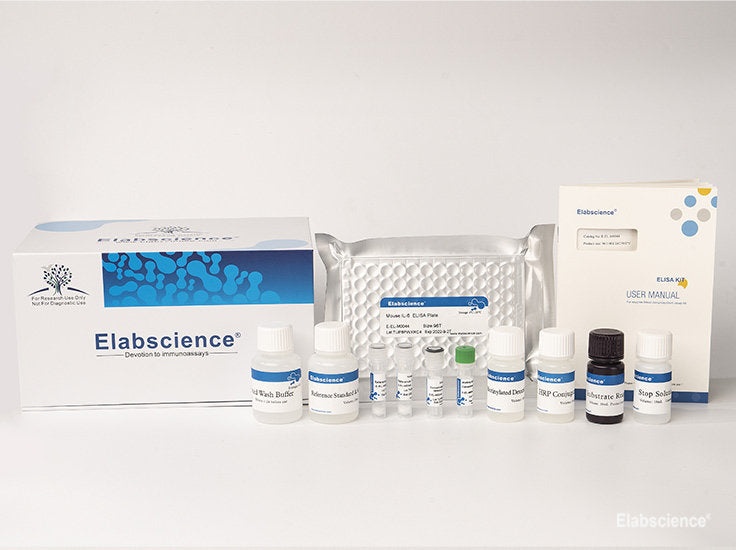
PE/Cyanine5 Anti-Mouse CD71 Antibody[R17 217.1.3/TIB-219]
Introducing the PE/Cyanine5 Anti-Mouse CD71 Antibody [R17 217.1.3/TIB-219], a highly specialized and meticulously crafted product designed to cater to the discerning needs of scientific researchers and professionals in the field. This antibody, meticulously developed and rigorously tested, offers unparalleled specificity and sensitivity in detecting and quantifying Mouse CD71, a crucial cell surface marker associated with various biological processes. The PE/Cyanine5 Anti-Mouse CD71 Antibody [R17 217.1.3/TIB-219] boasts an exceptional affinity for Mouse CD71, ensuring accurate and reliable results in a wide range of applications, including flow cytometry, immunofluorescence, and immunohistochemistry. Its unique formulation, meticulously optimized for maximum performance, guarantees minimal background noise and exceptional signal-to-noise ratio, enabling researchers to obtain precise and reproducible data. Crafted with utmost precision and utilizing cutting-edge technology, this antibody exhibits exceptional stability and longevity, ensuring consistent performance throughout its shelf life. Its compatibility with various sample types, including cell lines, tissues, and biological fluids, further enhances its versatility and applicability in diverse research settings. The PE/Cyanine5 Anti-Mouse CD71 Antibody [R17 217.1.3/TIB-219] is meticulously quality-controlled to meet the highest standards of excellence. Each batch undergoes rigorous testing to ensure batch-to-batch consistency, guaranteeing reliable and reproducible results. Furthermore, this antibody is manufactured in compliance with stringent quality assurance protocols, adhering to the highest industry standards. In summary, the PE/Cyanine5 Anti-Mouse CD71 Antibody [R17 217.1.3/TIB-219] is an indispensable tool for researchers and professionals seeking to unravel the intricacies of Mouse CD71 biology. With its exceptional specificity, sensitivity, and versatility, this antibody empowers scientists to delve deeper into the realm of cellular processes, paving the way for groundbreaking discoveries and advancements in the field.
Brand: Elabscience
Category: Business & Industrial > Science & Laboratory > Laboratory Supplies